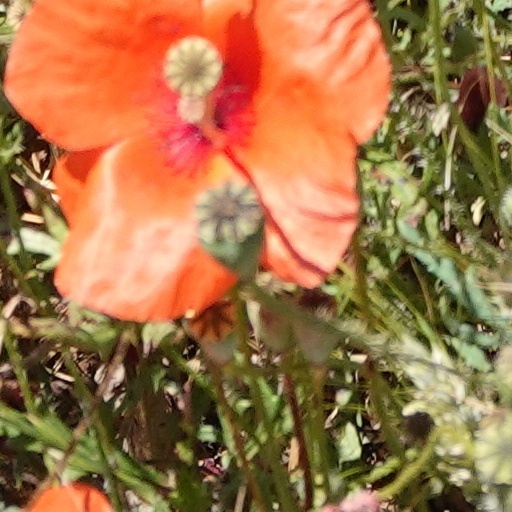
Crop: wheat